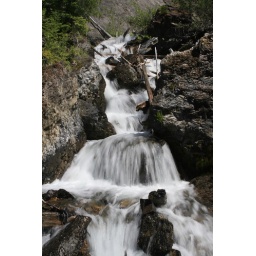
Glacier water spilling over rocks and logjams